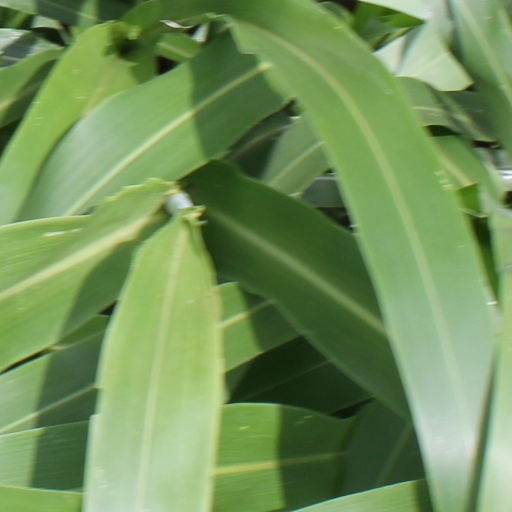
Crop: sorghum